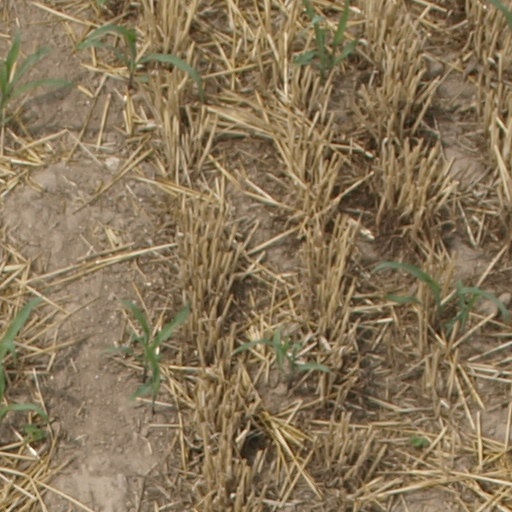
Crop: maize; corn